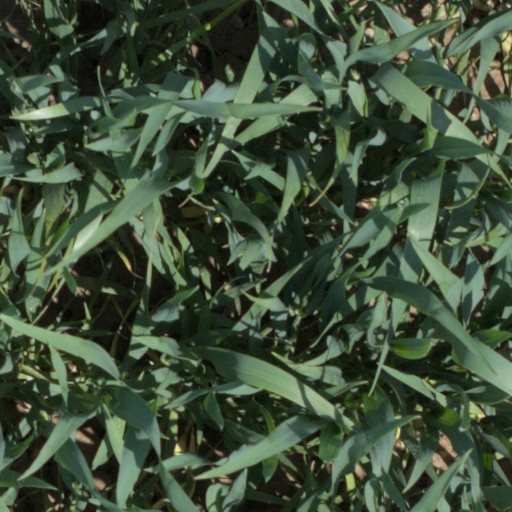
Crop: wheat